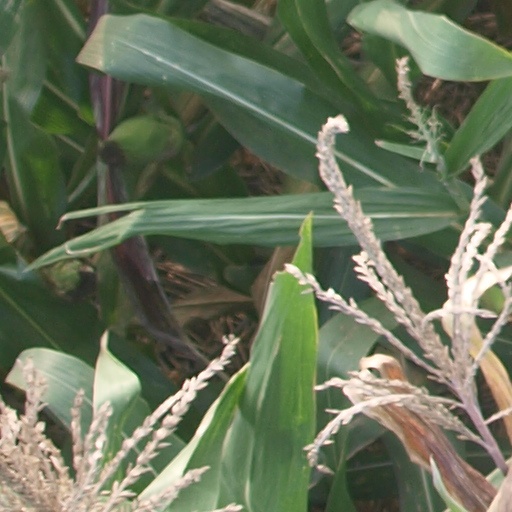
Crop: maize; corn